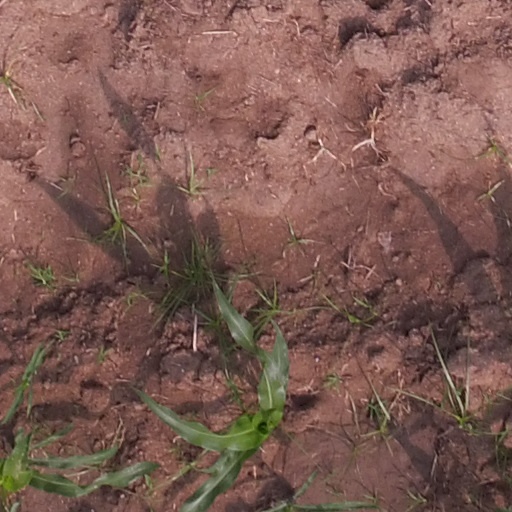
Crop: maize; corn